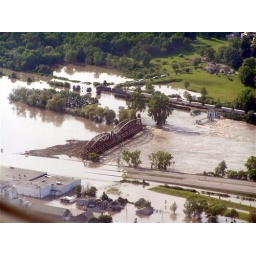
Canajoharie locks, Thruway and old Beech Nut gum plant under water